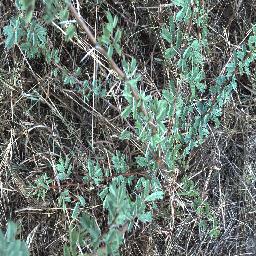
Label: prickly_acacia